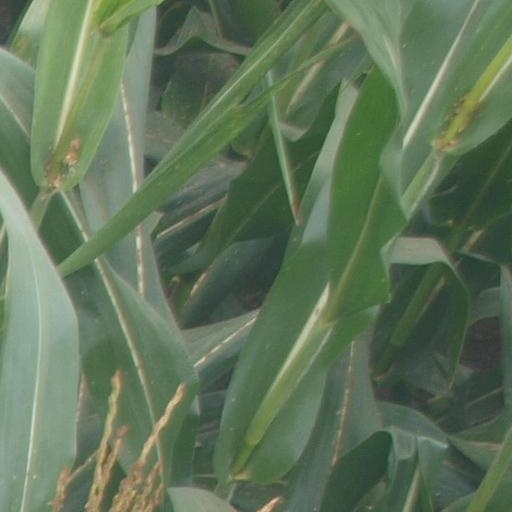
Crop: maize; corn